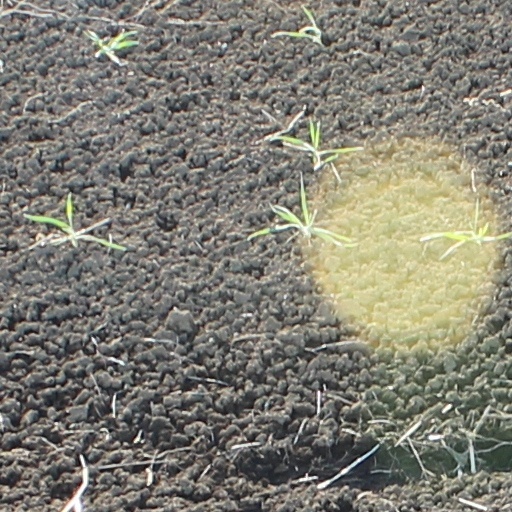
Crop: wheat